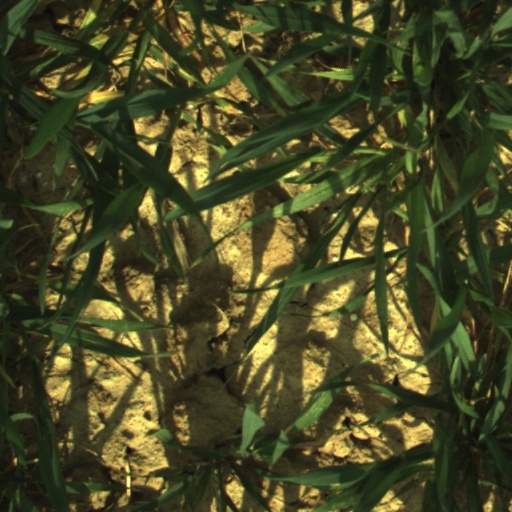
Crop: wheat